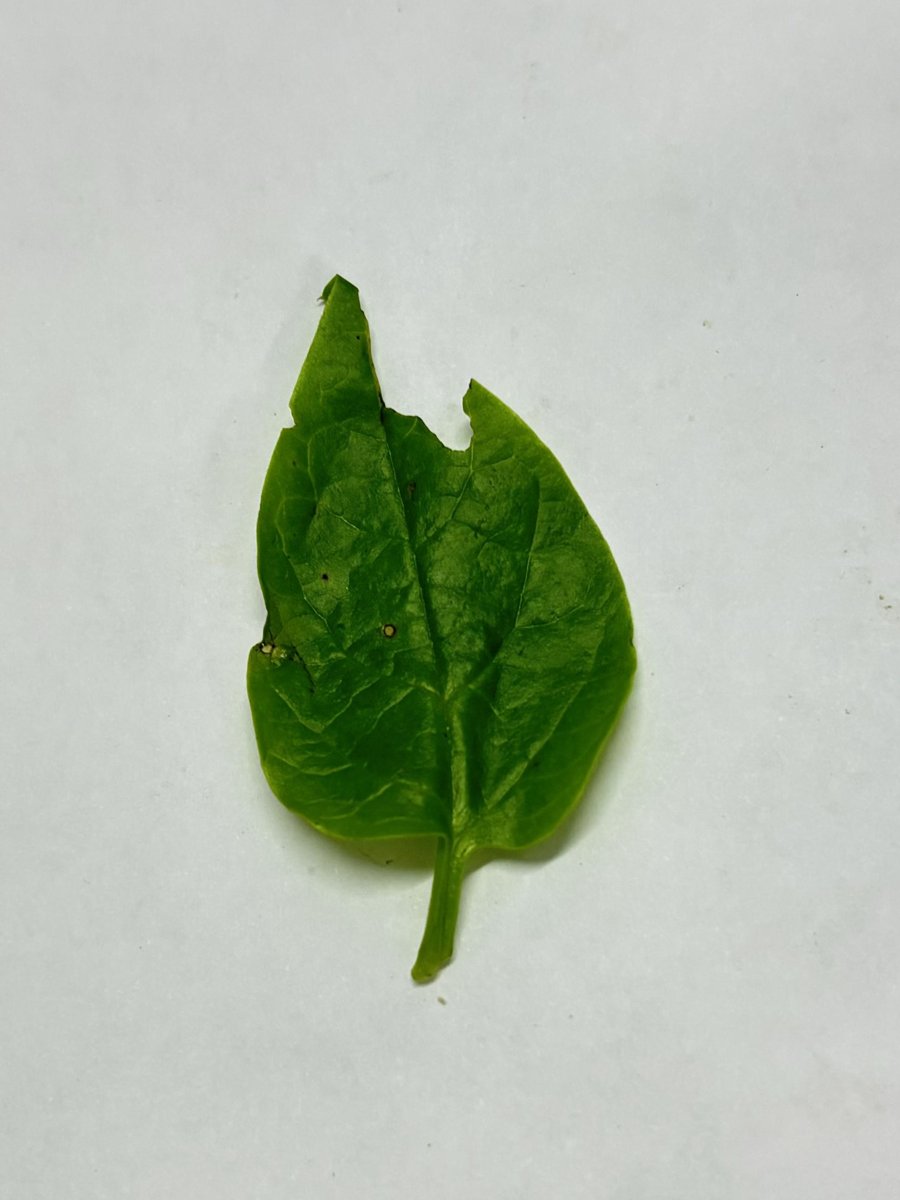
Label: Pest-Damage